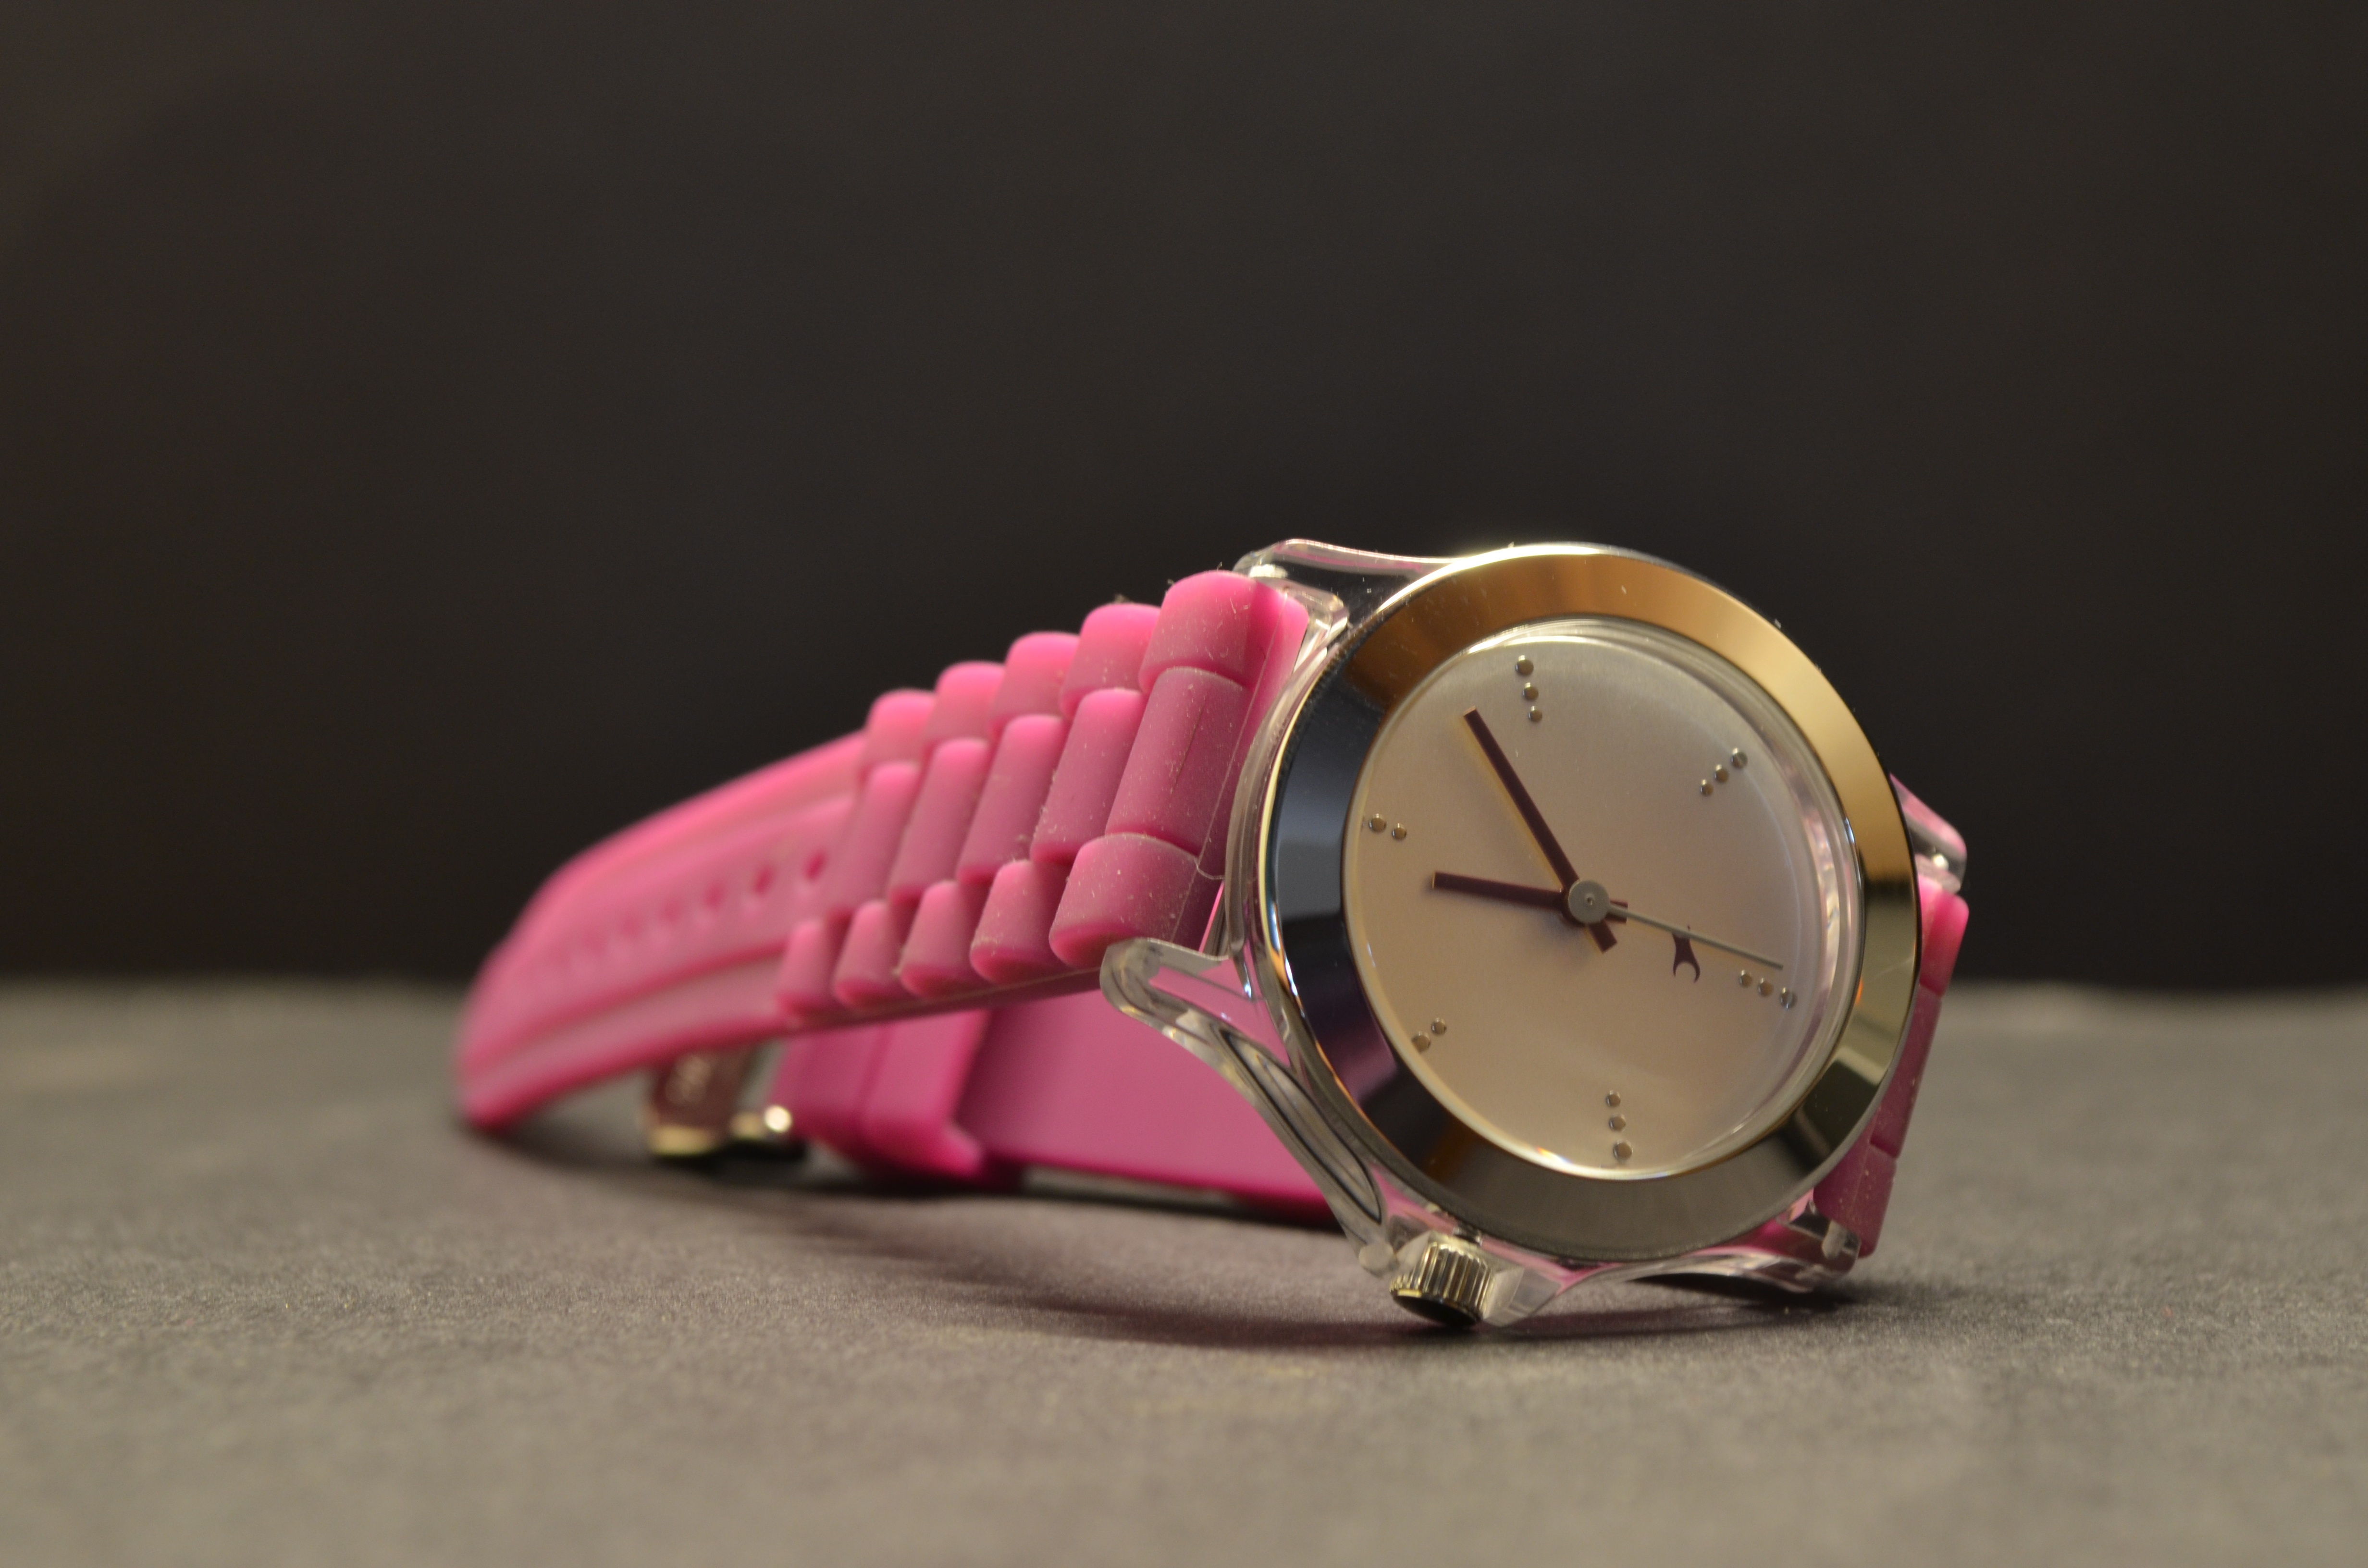
watch, hand, woman, clock, time, fashion, pink, product, magenta, strap, glamour, fashion accessory